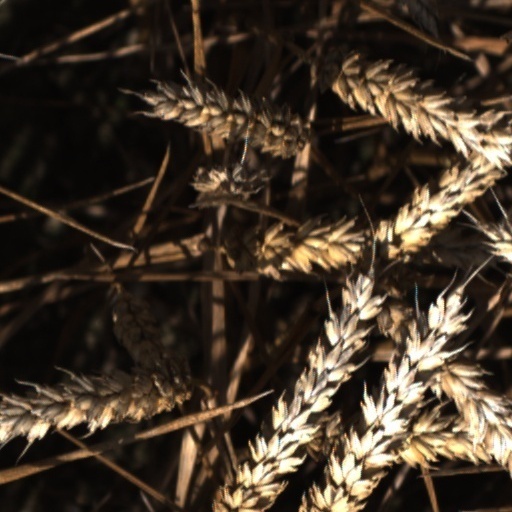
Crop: wheat